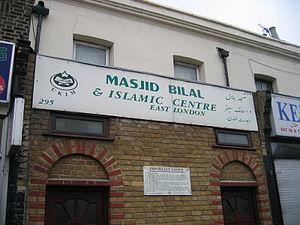
Une mosquée est un lieu de culte où se rassemblent les musulmans pour les prières communes.